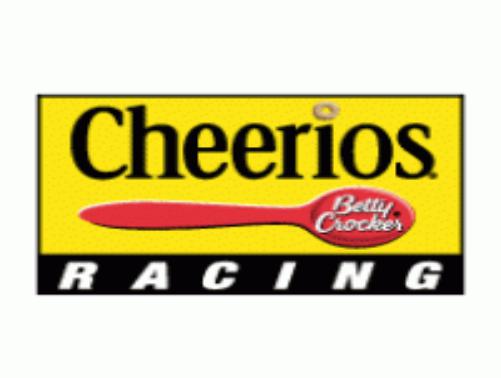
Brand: Betty Crocker
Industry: Clothes